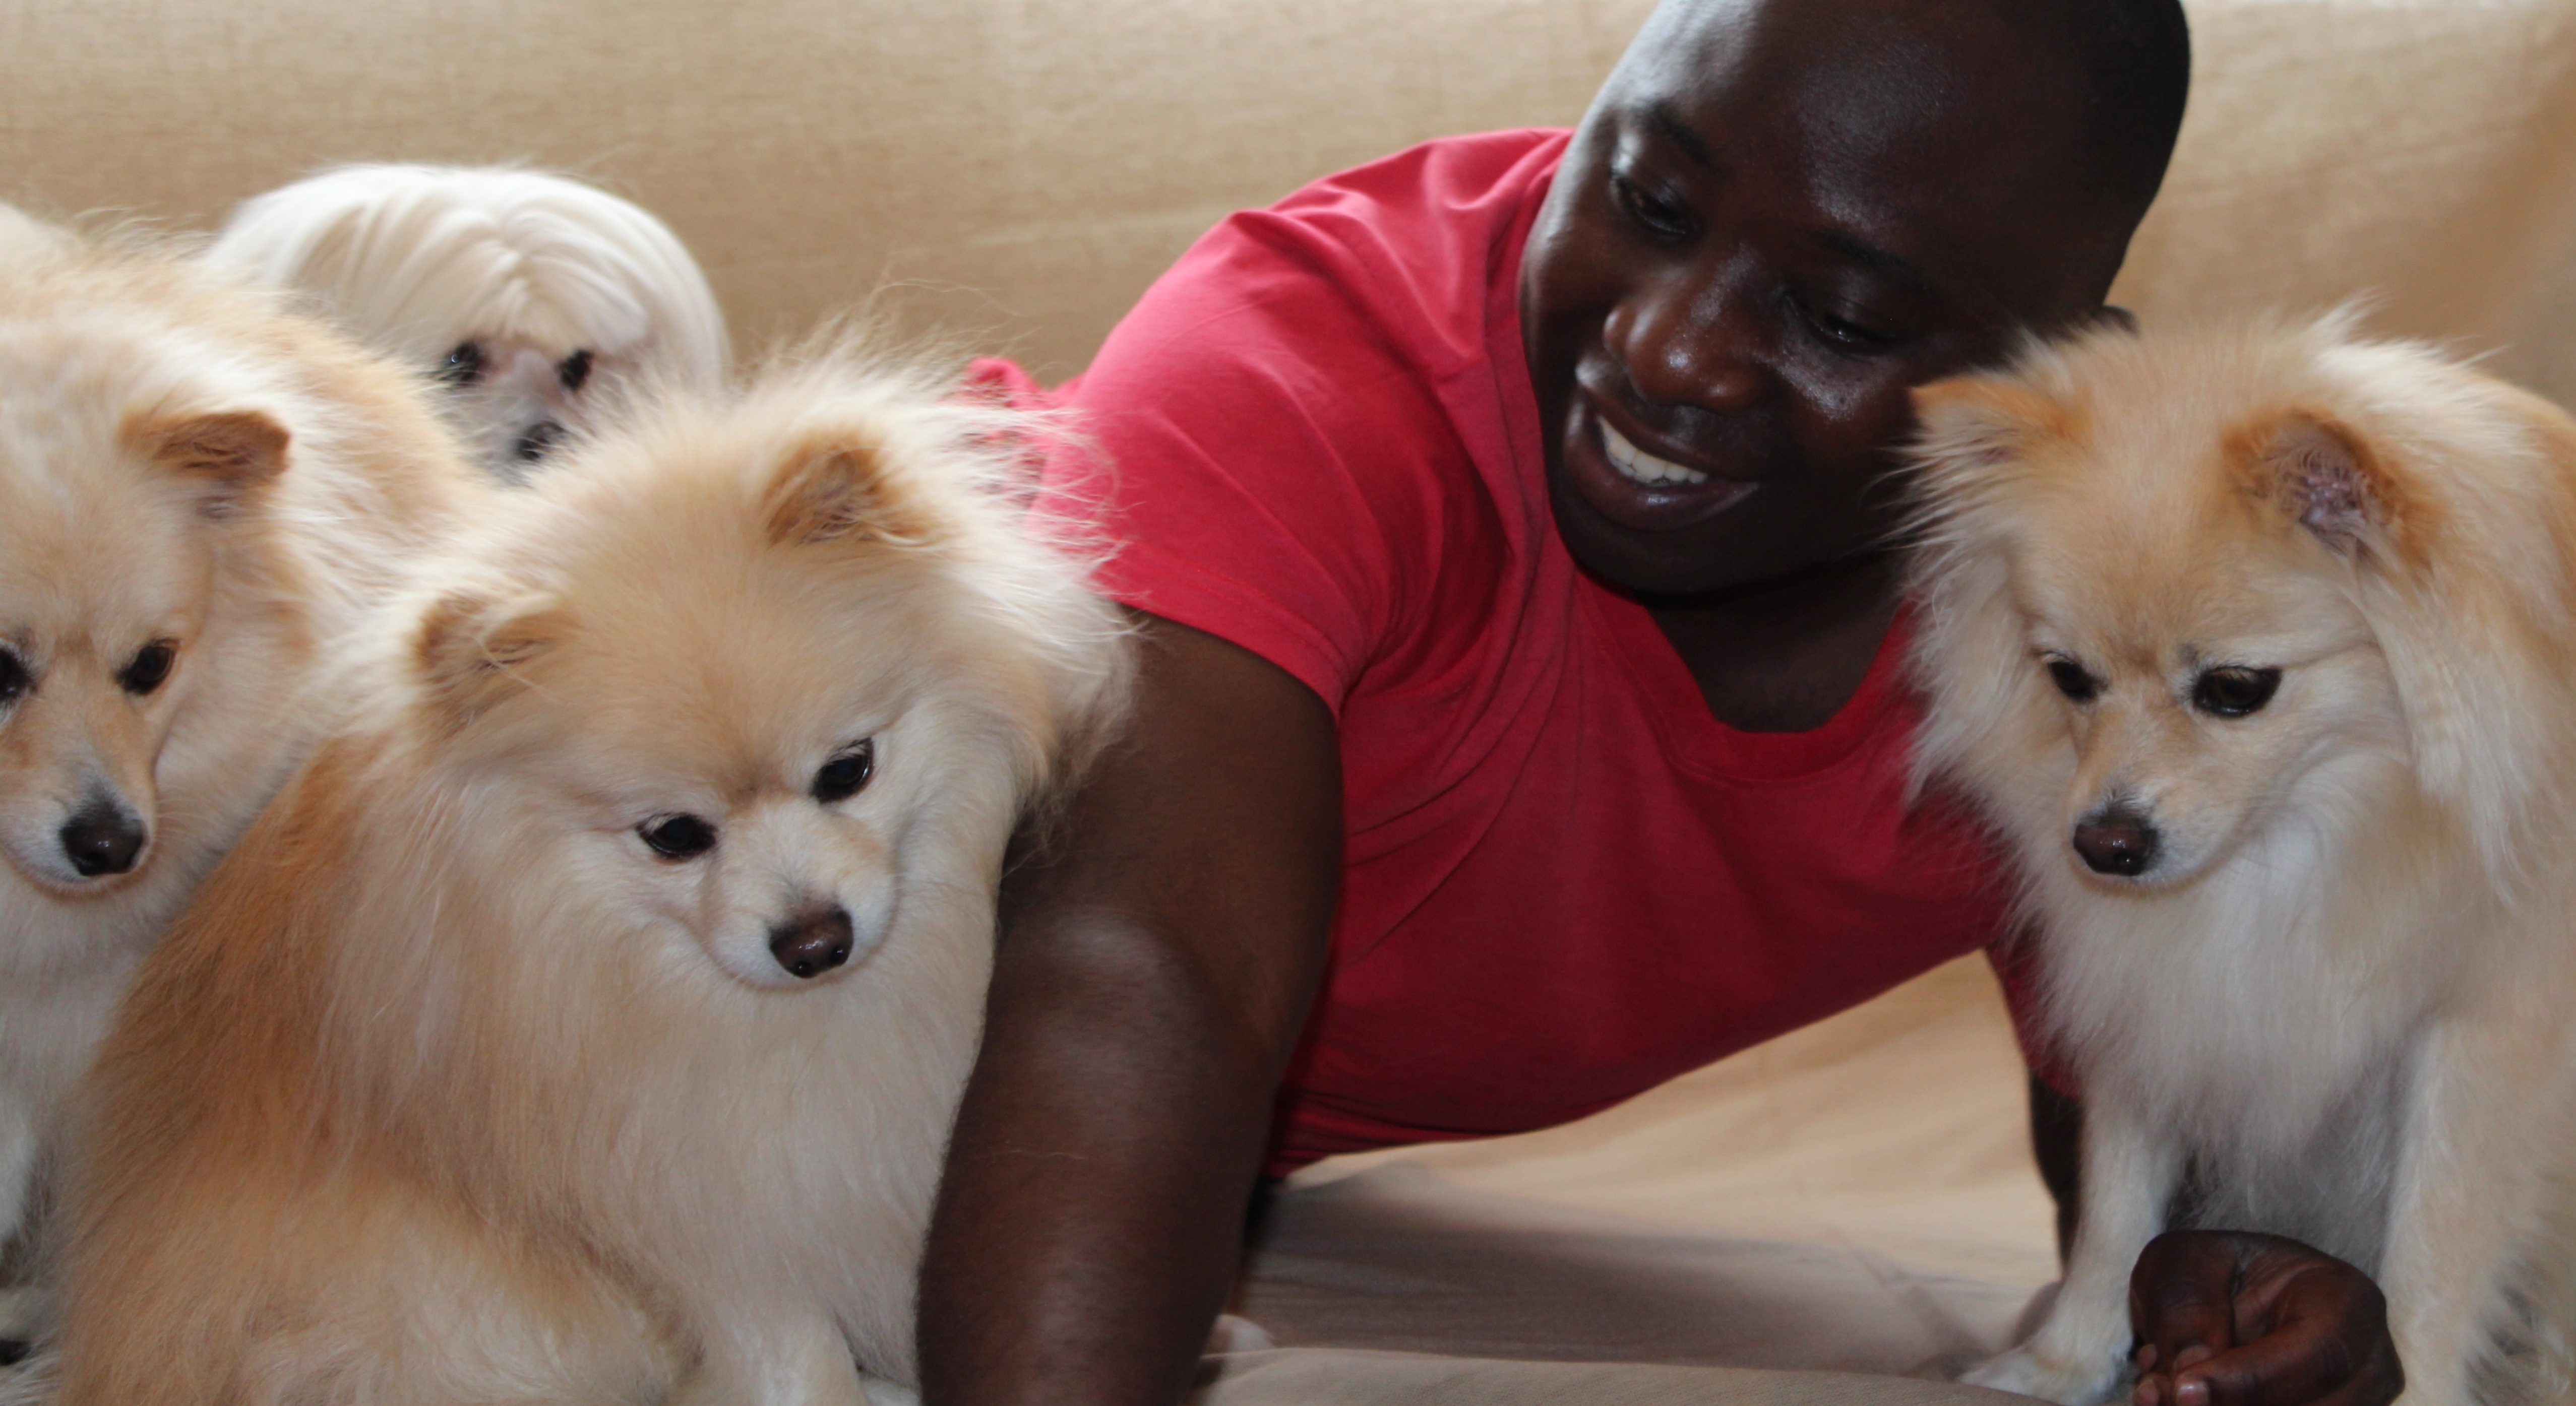
watch, man, white, ground, sweet, dog, animal, cute, pet, fur, relax, brown, mammal, care, rest, black, education, sit, thoroughbred, vertebrate, papillon, tired, trust, curious, attention, dog breed, wildlife photography, relaxed, pomeranian, donation, doze, concerns, maltese, comb, stroke, dog lover, fur care, dog like mammal, dog breed group, german spitz mittel, japanese spitz, american eskimo dog, german spitz, german spitz klein, volpino italiano, tibetan spaniel, phalene